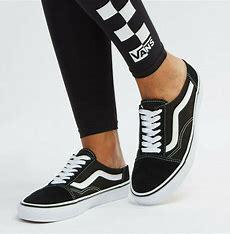
Brand: Vans
Model: Old Skool Skate